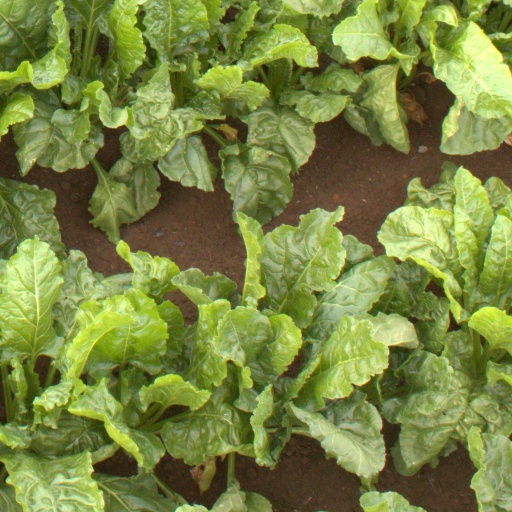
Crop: sugar beet